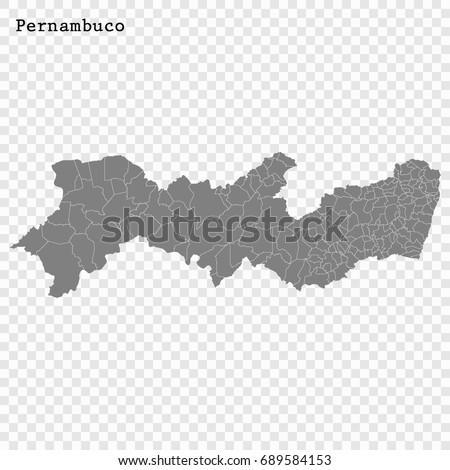
high quality map is a state with borders of the municipalities